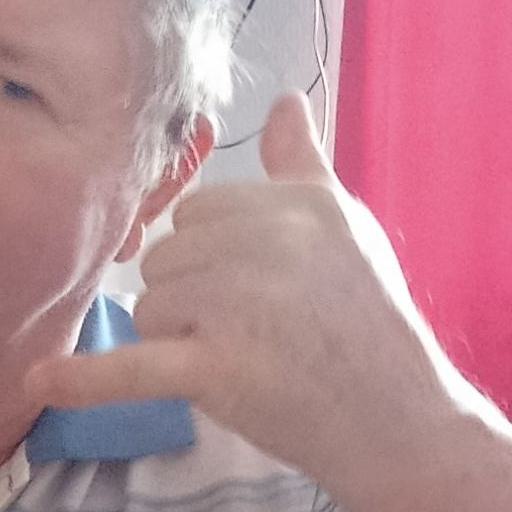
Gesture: call